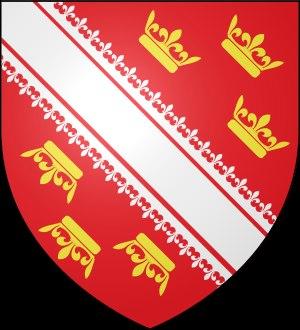
L’Avant-garde du Rhin, fondée en 1898 sous le nom d'Elsaessicher Turnerbund pour fédérer les patronages paroissiaux préexistants, regroupe deux comités départementaux de la Fédération sportive et culturelle de France ; c'est aussi un élément fondateur du sport alsacien et son histoire — liée à une origine très ancienne et un fonctionnement sous régime prussien de 1871 à 1918 — qui présente des aspects très spécifiques.